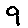
Label: 9